Jem Karacan

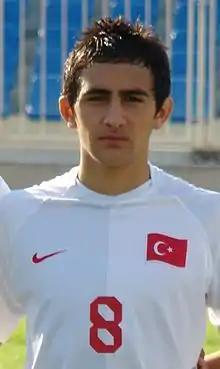
Karacan in 2010

Jem Paul Karacan (born 21 February 1989) is a former professional footballer who played as a midfielder. Currently a licensed football agent, Karacan spent the majority of his playing career with Reading, whilst also playing for AFC Bournemouth, Millwall, Galatasaray, Bursaspor, Bolton Wanderers, Central Coast Mariners, Scunthorpe United and Radcliffe. Internationally He played for the Turkish youth team, and has captained the U-21 side.